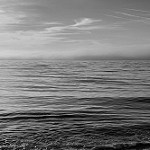
Label: B & W